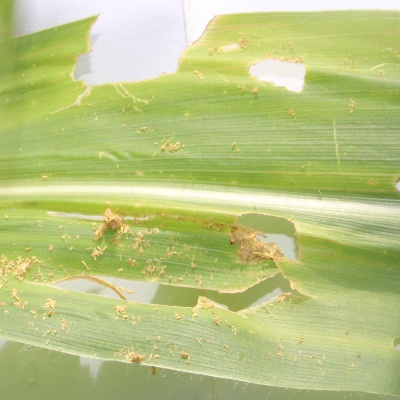
Crop: Maize
Condition: fall armyworm